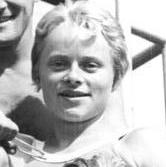
Age: 33